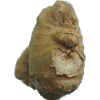
Label: Ginger Root 1